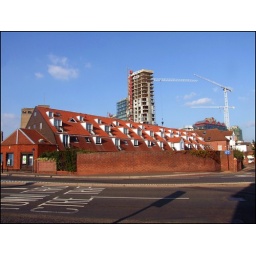
&lt;b&gt;Cranfields Mill, Ipswich&lt;/b&gt; East Anglia's tallest building towers above Stoke Maltings.